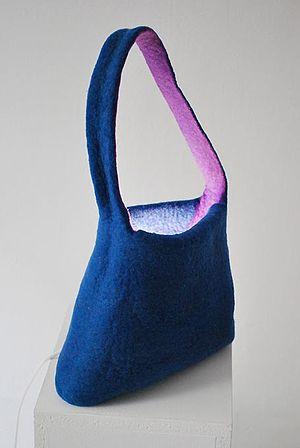
Karin Sulimma est une sculptrice autrichienne.